Cleveland, Painesville and Ashtabula Railroad (1848–1869)

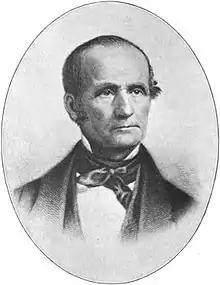
Alfred Kelley, the director of the CP&A who located the railroad's route.

One of the most profitable railroad lines in the United States in the 1860s, the CP&A was renamed the Lake Shore Railway in 1868. It merged with the Michigan Southern and Northern Indiana Railroad in 1869 to form the Lake Shore and Michigan Southern Railroad.